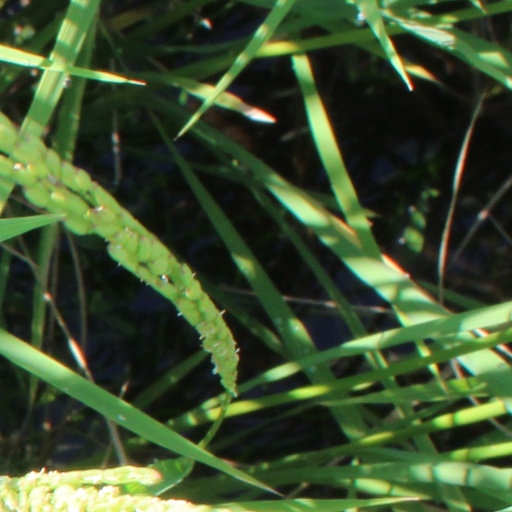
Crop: rice